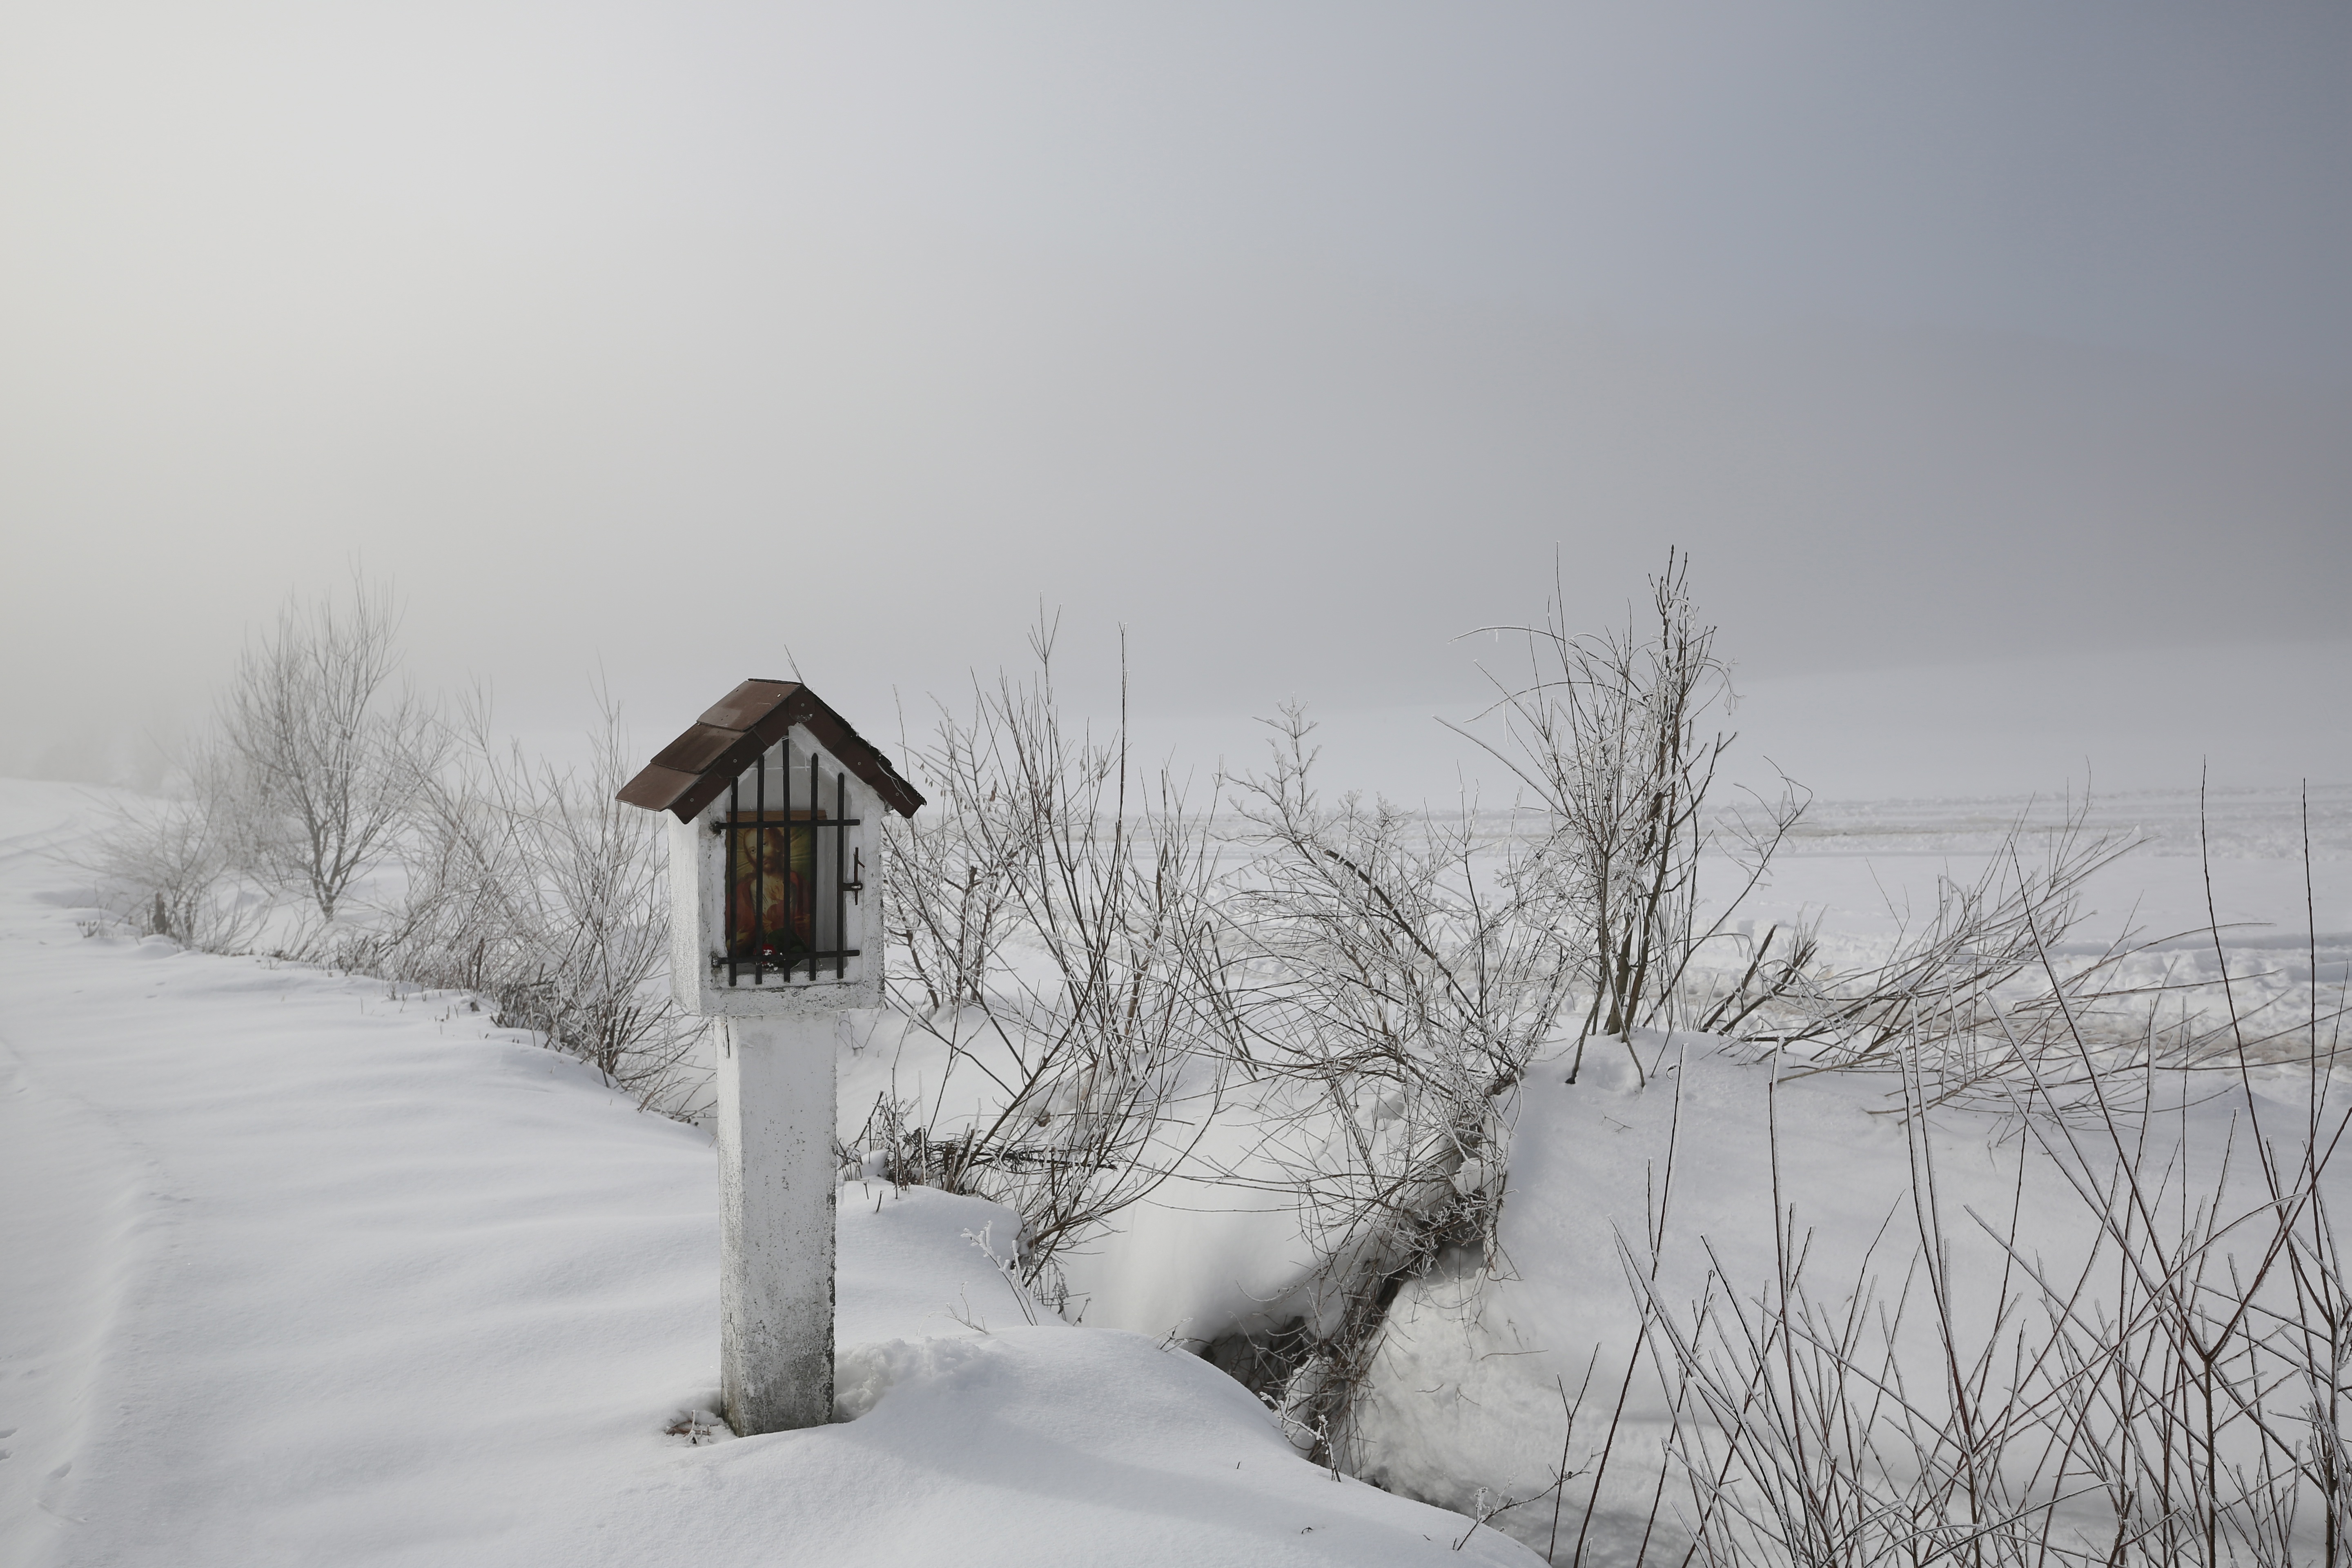
nature, forest, snow, cold, winter, fog, frost, idyllic, bush, ice, weather, romantic, season, trees, bushes, blizzard, dig, wintry, freezing, winter mood, morning mist, even, atmospheric phenomenon, winter storm